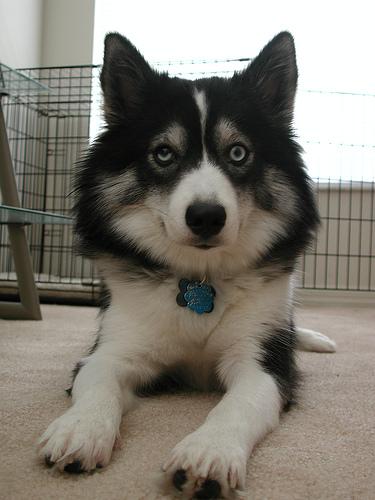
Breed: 1160-n000003-Siberian_husky